Antiguo Casino de Ponce

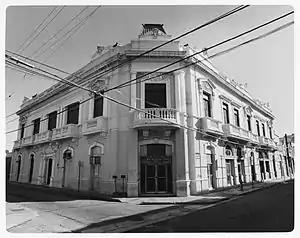
Casino de Ponce in 1984

The Casino de Ponce is a two-story, concrete structure on the southeast corner of Marina and Luna streets in the historic urban center of Ponce. The area of the lot on which it sits measures approximately 38 X 36 meters. It has a chamfered corner at the intersection of the two streets. The architectural style is Rococo-like, including its main relief and mansard roof. Most of the building as it exists today is part of the original structure, the exception being a few of the ground level doors.